Estádio Algarve

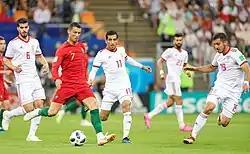
On 1 September 2021, in a Portugal and Republic of Ireland match played at Algarve Stadium, Cristiano Ronaldo became all-time leading goalscorer in men's international football with 111 goals, after surpassing Iranian legend Ali Daei's long-standing record of 109. On 9 October, in a 3–0 friendly win over Qatar at Algarve Stadium Cristiano Ronaldo made his 181st international appearance overtaking Sergio Ramos's record for the most international caps received by a European player. On the following match, played also at Algarve Stadium on October 12, Ronaldo became the first player ever to score 10 hat-tricks in men's international football. The image shows Cristiano Ronaldo playing for Portugal in an Iran and Portugal match at the FIFA World Cup 2018.

The following national team matches were held at the stadium.